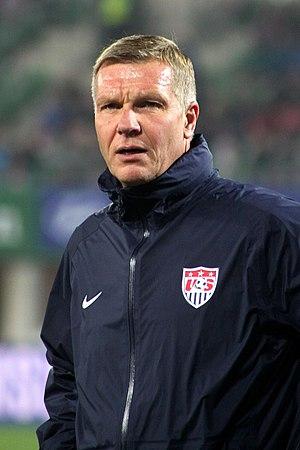
Chris Woods, né le 14 novembre 1959 à Swineshead, est un footballeur anglais, qui évoluait au poste de gariden de but au Glasgow Rangers et en équipe d'Angleterre. Il fait partie du Rangers FC Hall of Fame.